Hambletonian 10

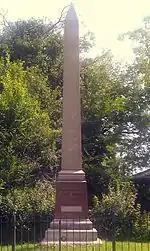
Hambletonian monument in Chester, on Hambletonian Avenue just northwest of Oakland Avenue

Hambletonian 10 began his stud career at age two when Rysdyk allowed him to cover four mares. The horse's reputation as a speed sire quickly grew, and Rysdyk then placed Hambletonian at stud in Chester and bred him to mares for a fee upwards of $500, with Rysdyk making a modest fortune from the horse's services.